Ballon, Charente-Maritime

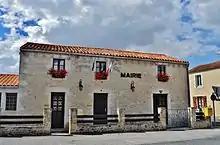
The Town Hall

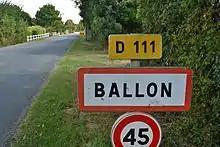
Entry to Ballon

Source: INSEE